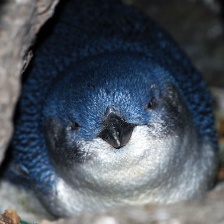
Species: FAIRY PENGUIN
Scientific name: EUDYPTULA MINOR
ImageNet parent category: king_penguin